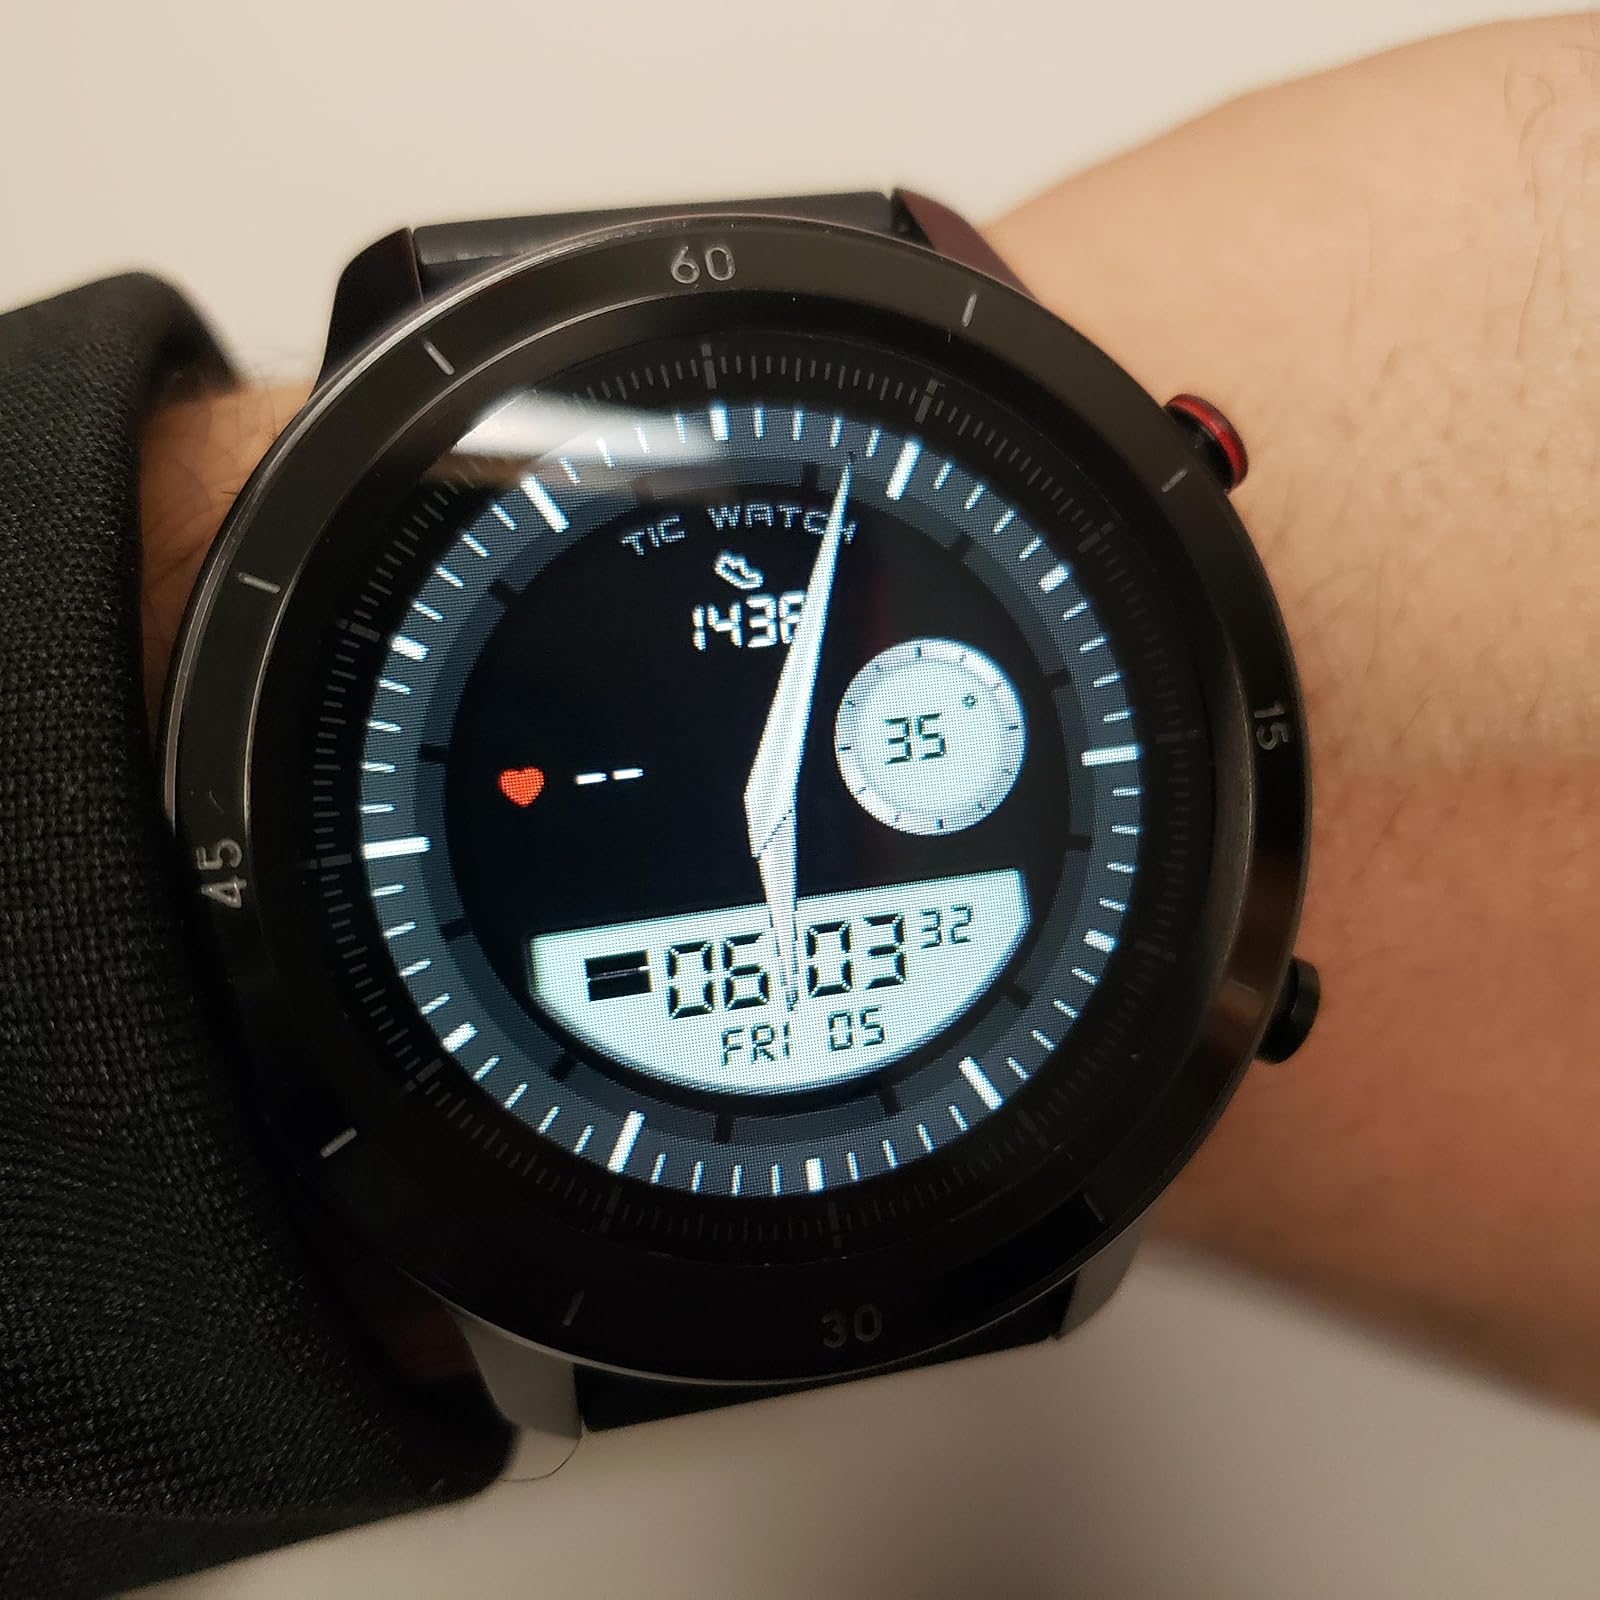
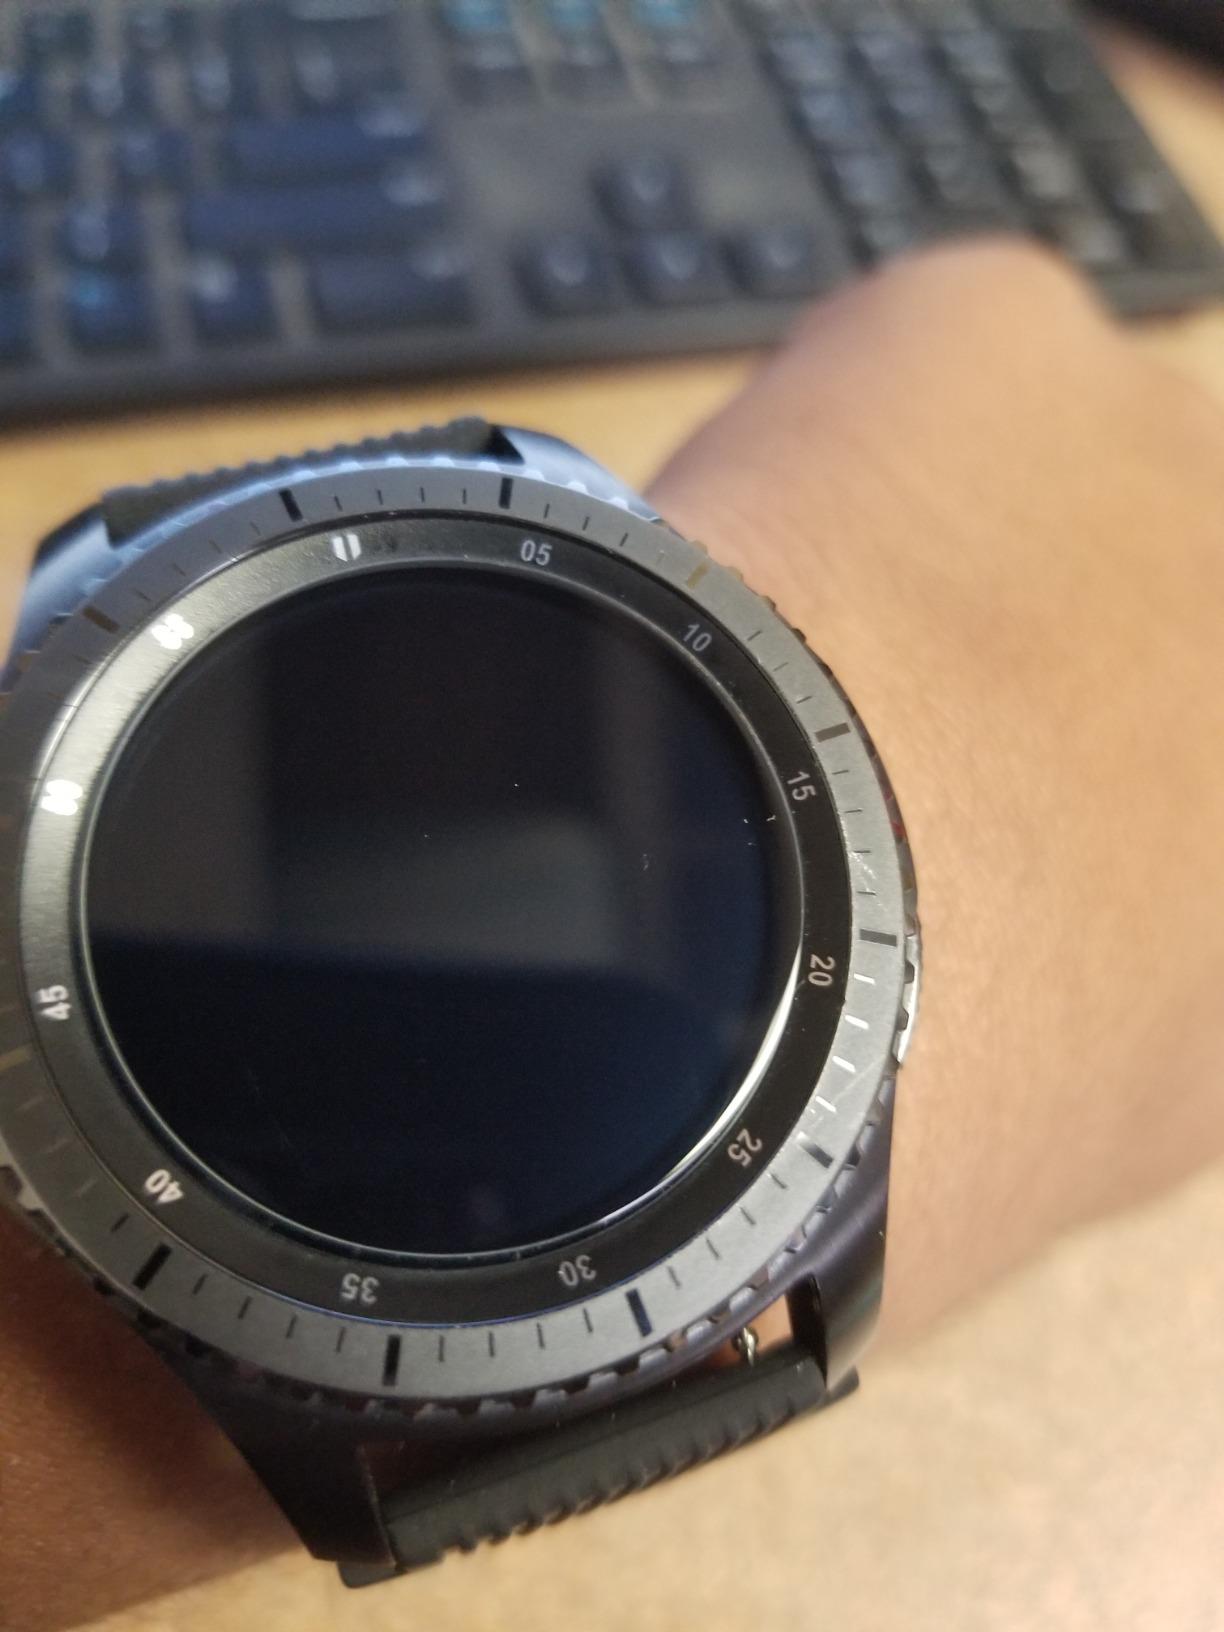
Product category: smartwatch
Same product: no